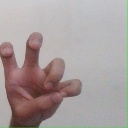
अक्षर: छ